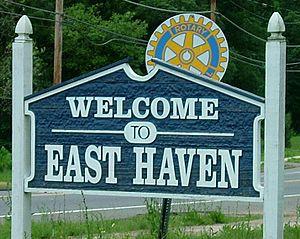
East Haven est une ville du comté de New Haven dans l'État du Connecticut aux États-Unis. Lors du recensement de 2010, sa population était de 29 257 habitants.